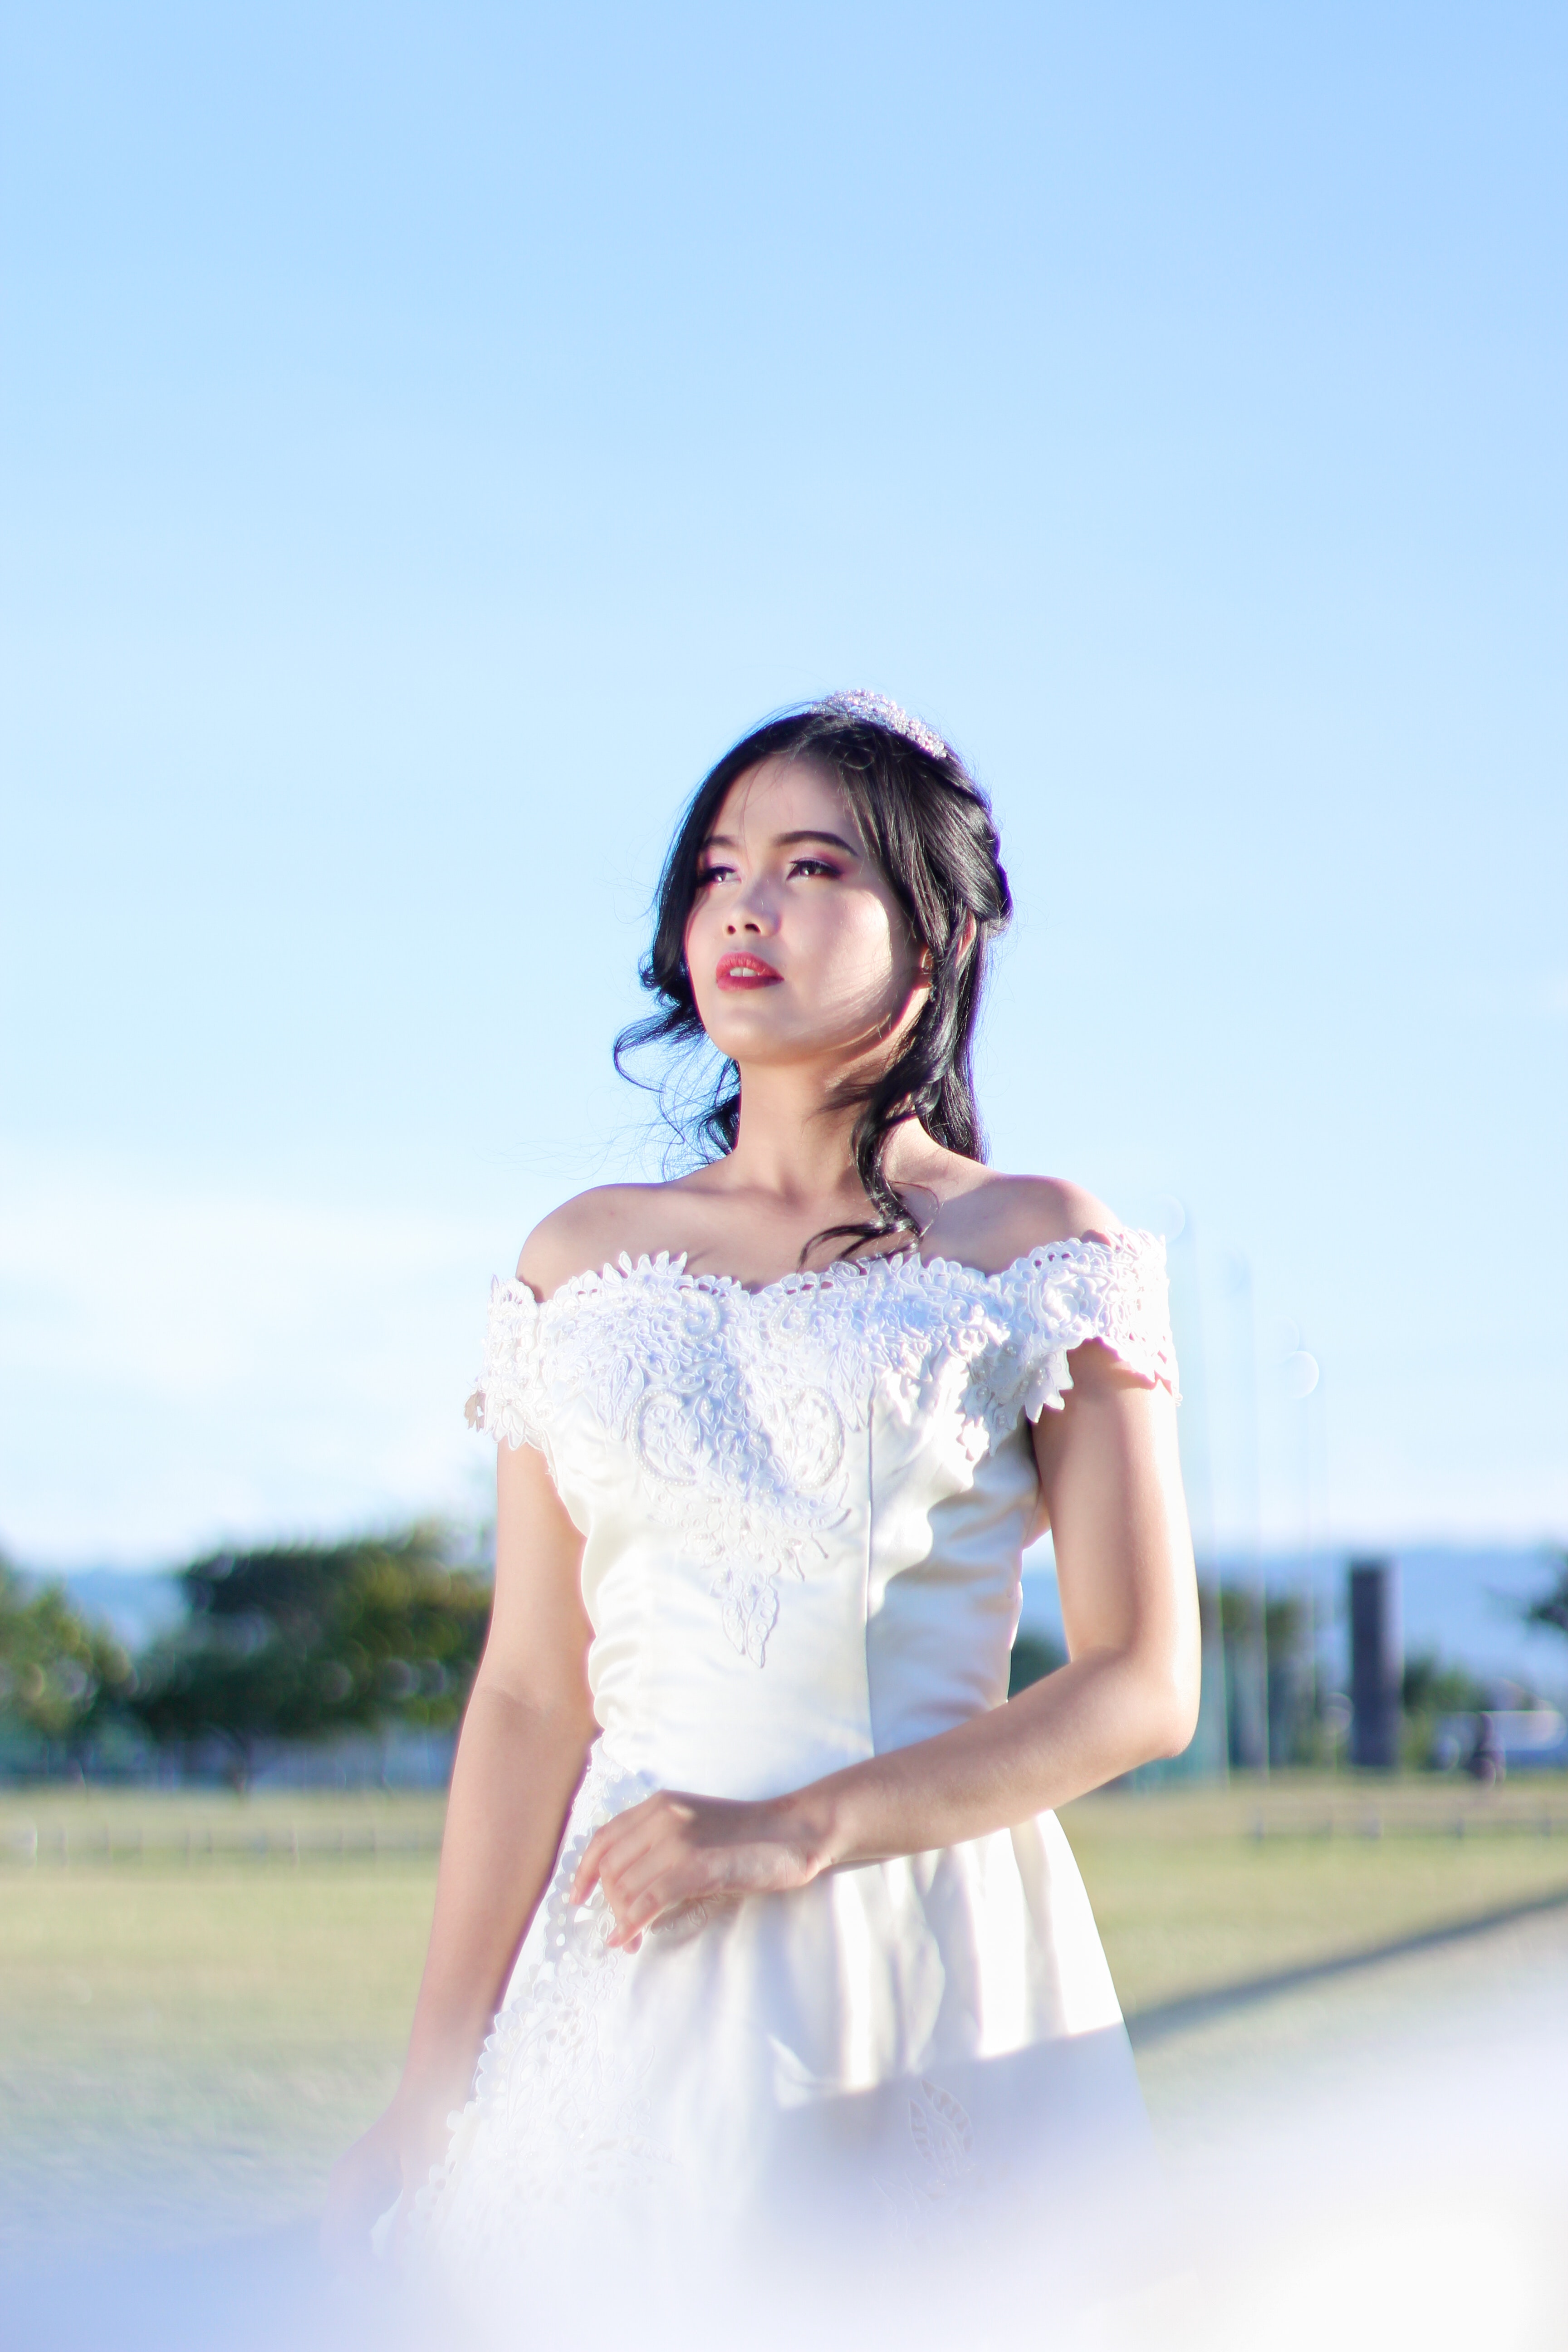
white, photograph, blue, beauty, skin, shoulder, pink, japanese idol, sky, snapshot, dress, fashion, smile, photography, happy, model, photo shoot, summer, grass, textile, long hair, portrait photography, plant, flash photography, leisure, waist